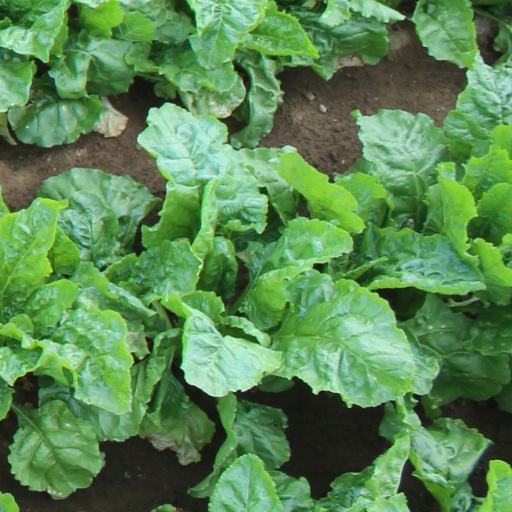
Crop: sugar beet